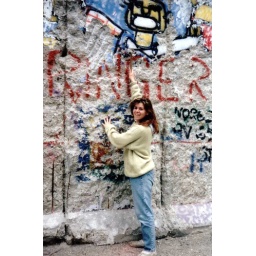
1990: 6 months after the wall came down; I still keep the piece I chipped away in my display cabinet